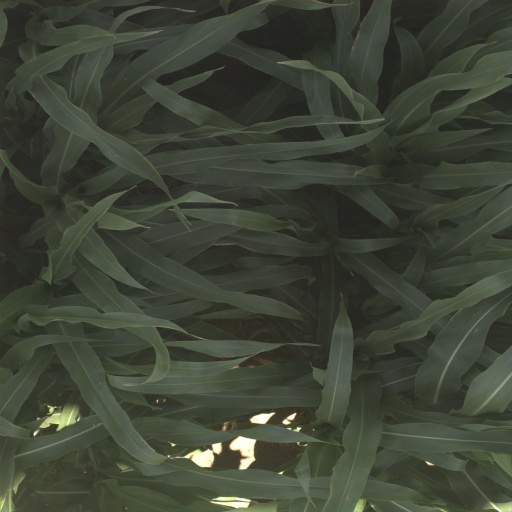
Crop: sorghum